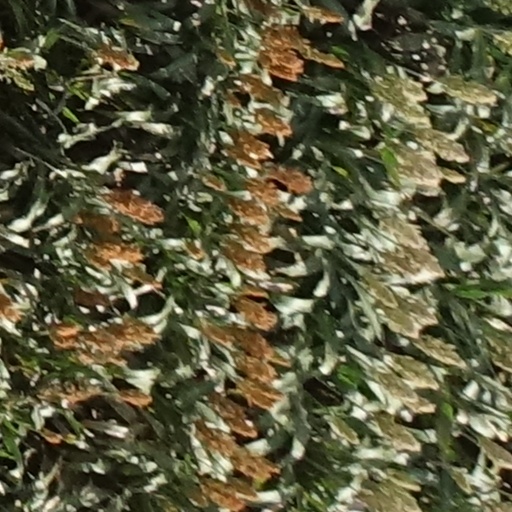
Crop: sorghum